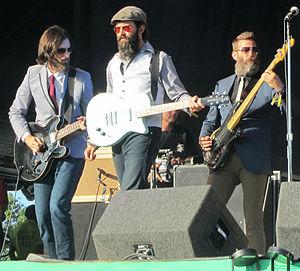
Eels est un groupe de rock expérimental américain, originaire de Los Angeles, en Californie.